2011 Memorial Cup

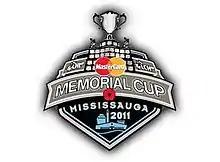

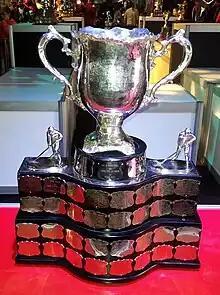
Silver bowl trophy with two large handles, mounted on a wide black plinth engraved with team names on silver plates.

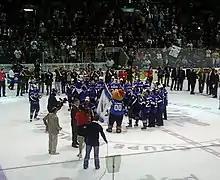
Saint John Sea Dogs celebrate winning the Memorial Cup

The 2011 Memorial Cup was a four-team round-robin format ice hockey tournament played from May 20–29, 2011 in Mississauga, Ontario. It was the 93rd annual Memorial Cup competition and determined the major junior ice hockey champion of the Canadian Hockey League (CHL). The Ontario Hockey League (OHL) announced on May 10, 2010 that the Mississauga St. Michael's Majors were chosen to host the event at the Hershey Centre. Other tournament participants included the Owen Sound Attack from the Ontario Hockey League (OHL), the Saint John Sea Dogs from the Quebec Major Junior Hockey League (QMJHL) and the Kootenay Ice from the Western Hockey League (WHL).